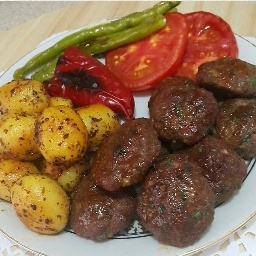
Label: meatball